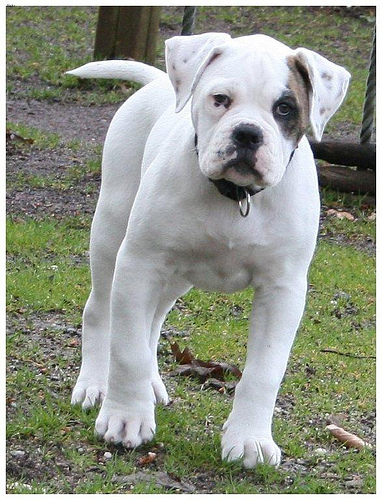
Animal: dog
Breed: american_bulldog